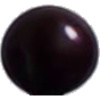
Label: cherry_wax_black